Wyoming Highway 59

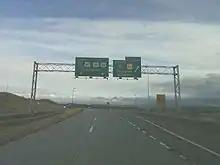
Interstate 25 (exit 140), I-25 Bl to WYO 59

WYO 59 begins its southern end at an intersection with I-25 BL/US 20 Bus./US 26 Bus./US 87 Bus (W. Yellowstone Highway), the northern terminus of WYO 94 (Esterbrook Road), and exit 140 on I-25 in Douglas.